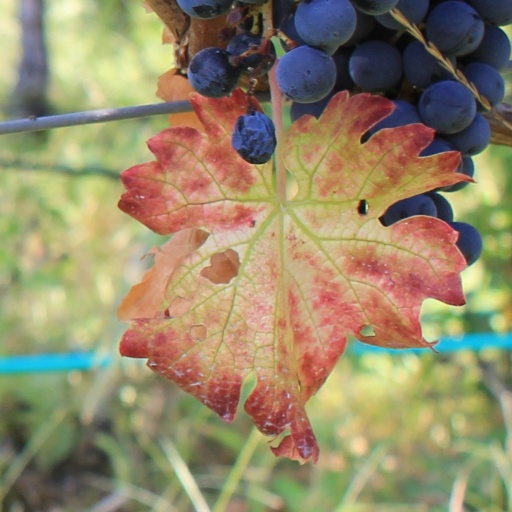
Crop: grape